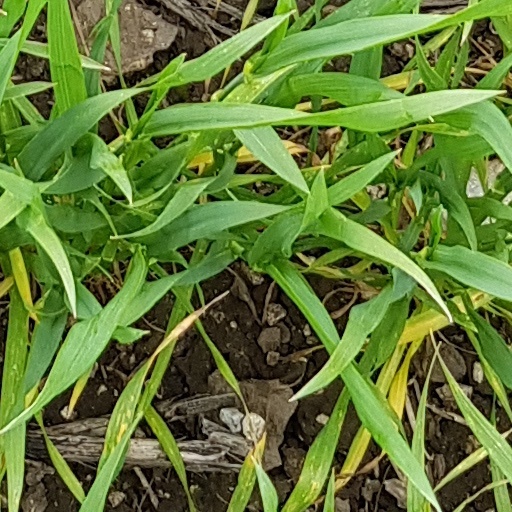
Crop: wheat